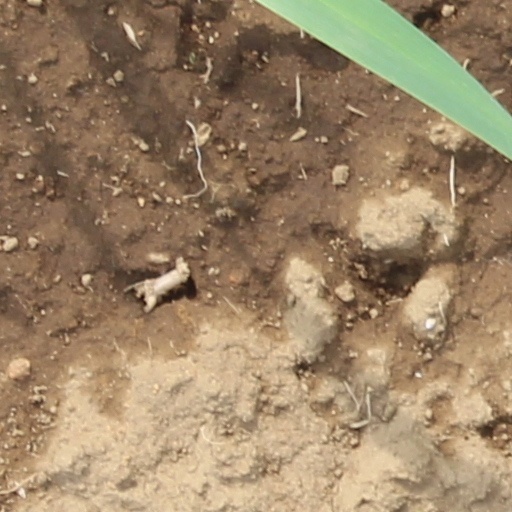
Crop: wheat